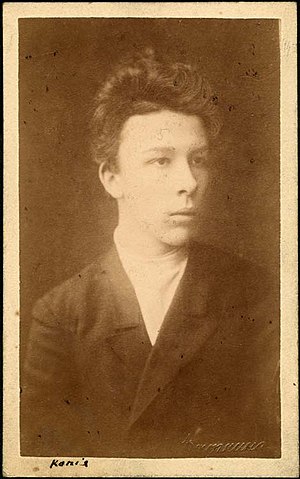
Aleksandr Uljanov
Aleksandr Iljitj Uljanov
Aleksandr Iljitj Uljanov var en russisk revolutionær, storebror till Vladimir Lenin. Aleksander Uljanov blev hængt efter at have deltaget i en konspiration, der havde til formål at myrde zar Alexander III.